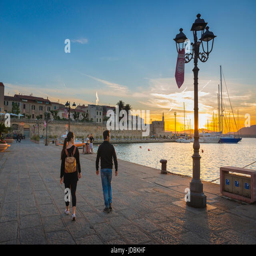
couple port , a young couple look at a sunset as they walk along the waterfront